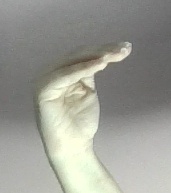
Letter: haa